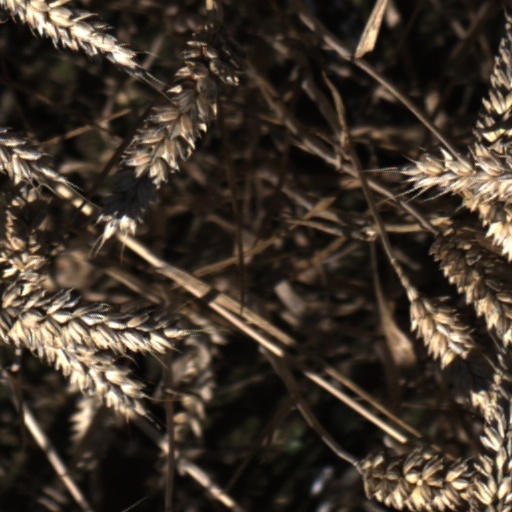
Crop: wheat